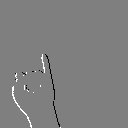
ASL letter: i